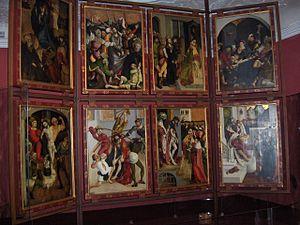
Jörg Breu l'Ancien, d'Augsbourg, était un peintre allemand de l'école du Danube. C'est aussi un graveur, un concepteur de vitraux et un enlumineur.